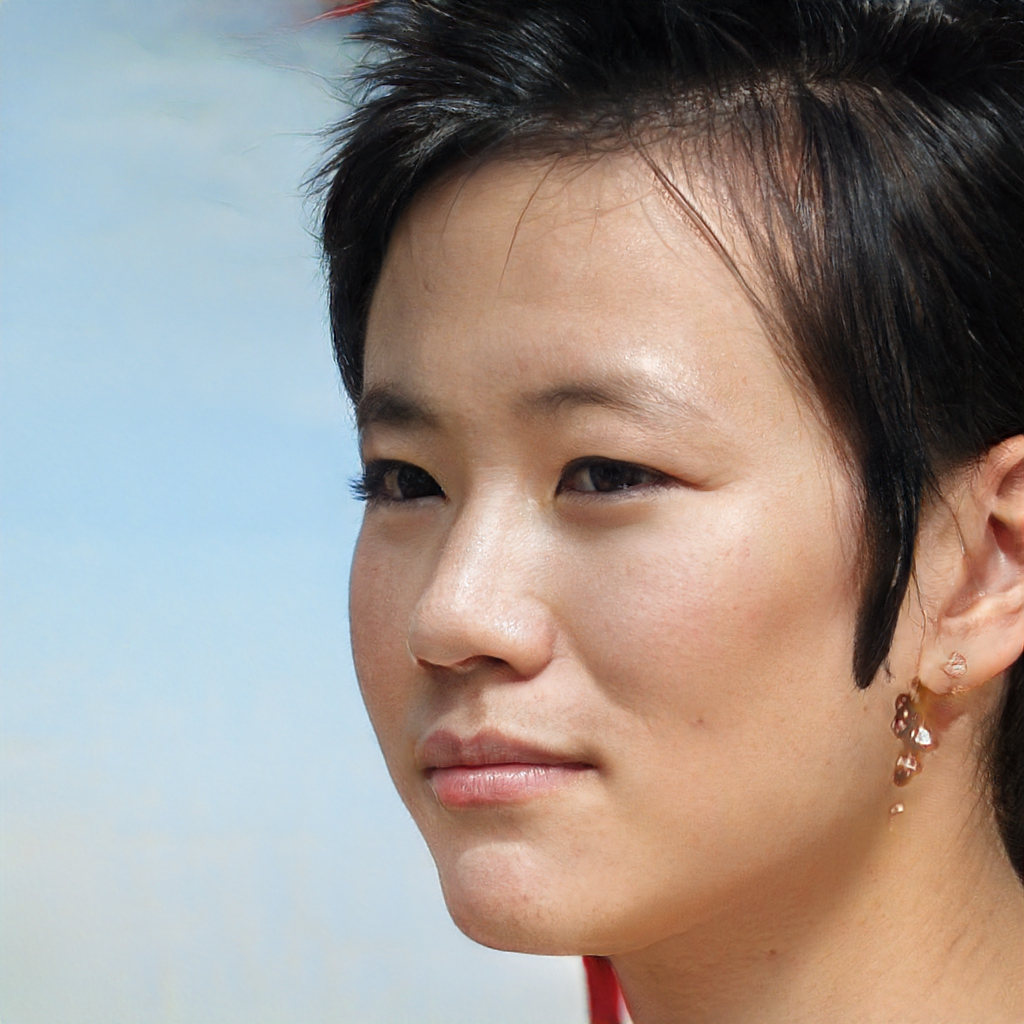
Portrait style: Real Portrait